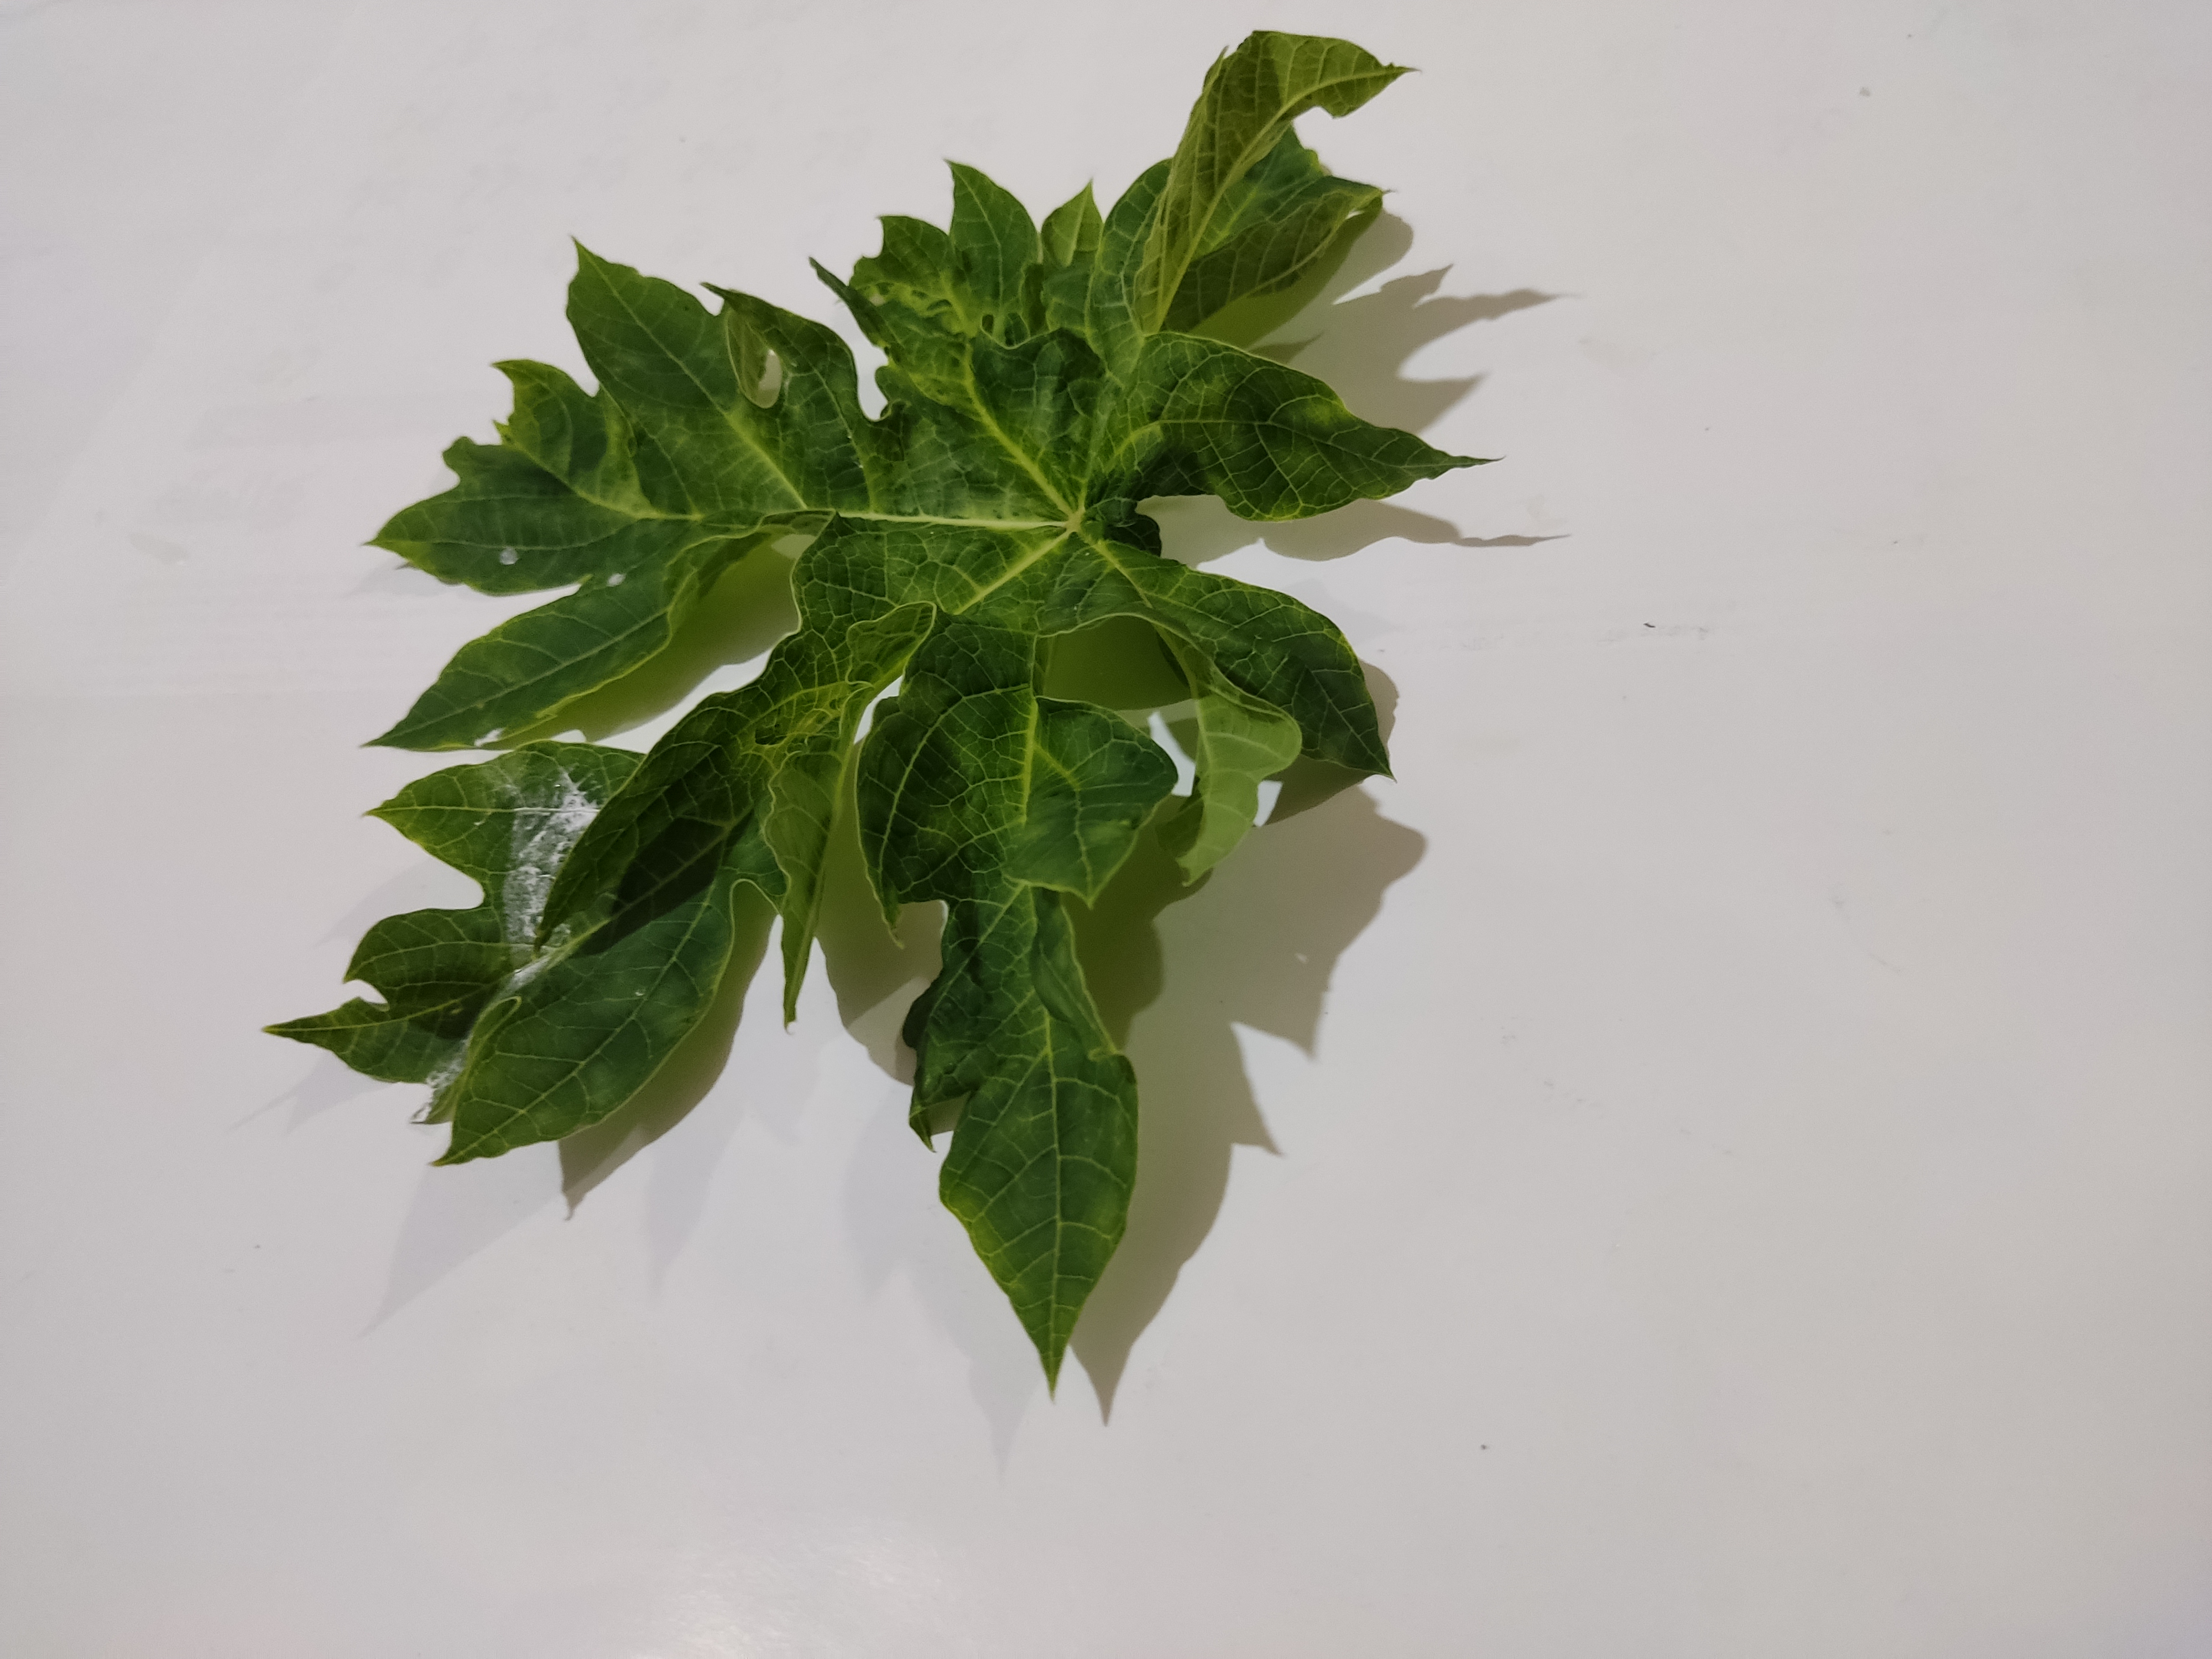
Label: Leaf Curl